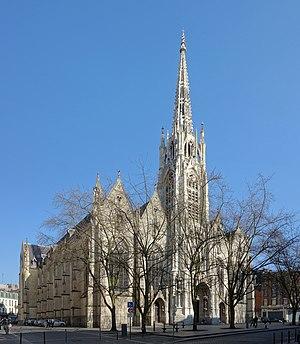
L'Église Saint-Maurice de Lille.
L'église Saint-Maurice est une église située rue Pierre-Mauroy, dans le centre historique de Lille.